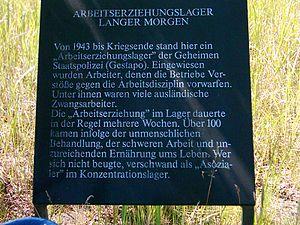
Plaque commémorative de la Seconde Guerre camp de travail II Langer Morgen à Hambourg, en Allemagne.
Les Camps d'éducation par le travail étaient, pendant la période du Troisième Reich, des camps pénitentiaires pour travailleurs et travailleuses forcés, qui ont été érigés à partir de 1940 par la Gestapo.